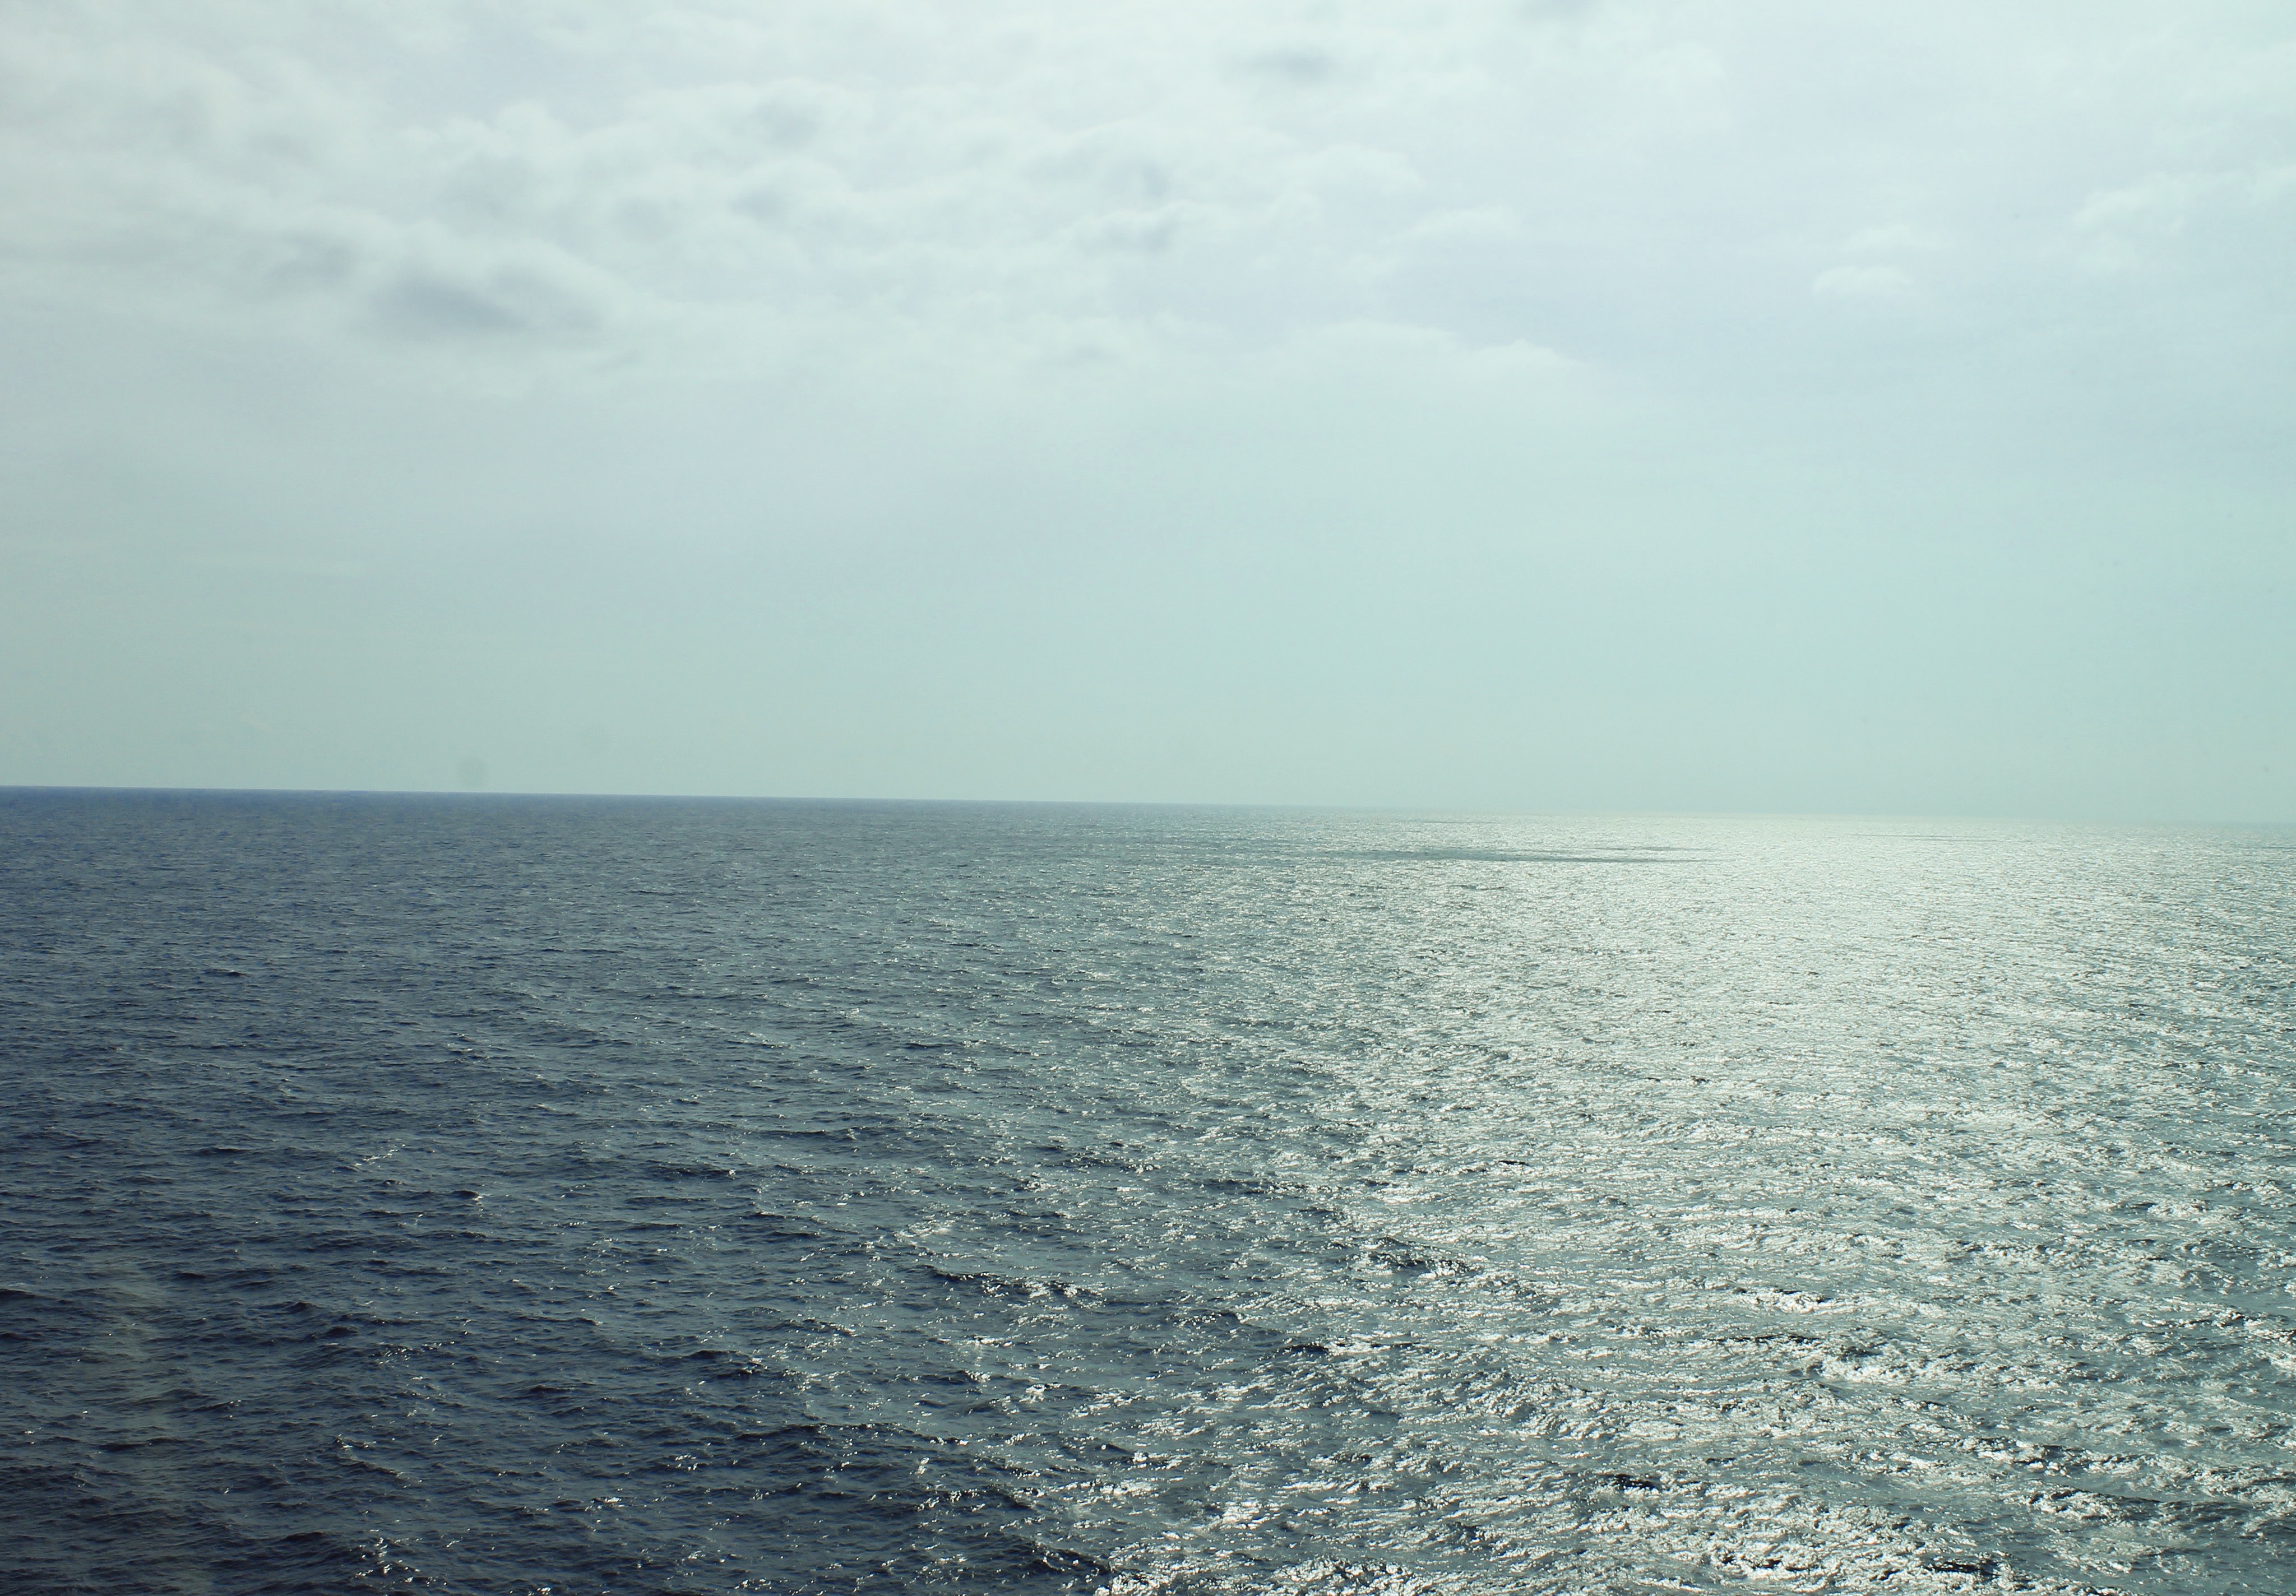
sea, coast, ocean, horizon, cloud, wave, vehicle, bay, body of water, channel, cape, wind wave